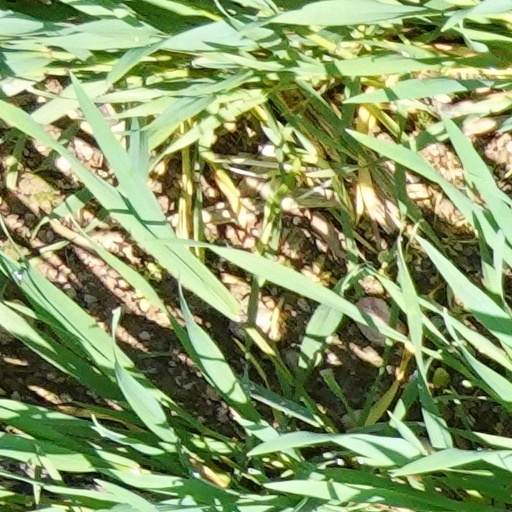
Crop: wheat